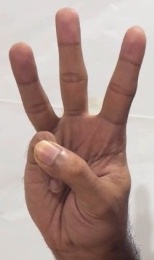
ASL sign: W